Pietro Ghersi

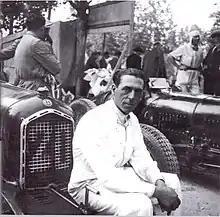
Ghersi in 1934

Pietro Ghersi (24 January 1899 – 1 August 1972) was an Italian motorcycle racer and, from 1927, also a racecar driver. He was born in Genoa.